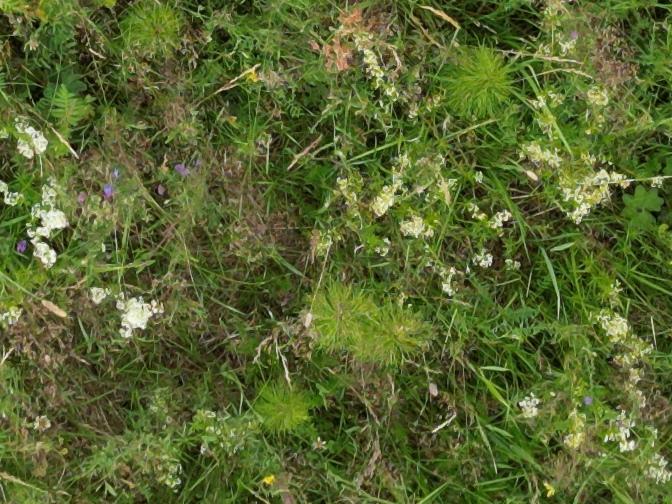
Flowers visible: yarrow flowers, yarrow flowers, yarrow flowers, yarrow flowers